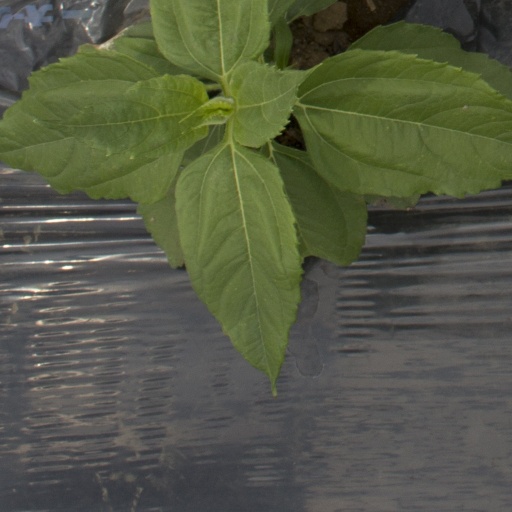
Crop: Jerusalem artichoke